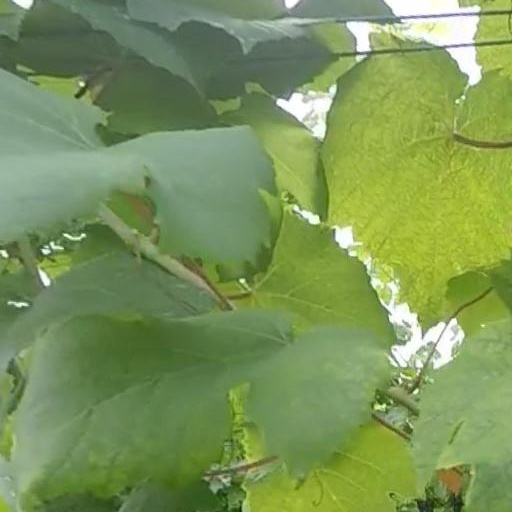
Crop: grape